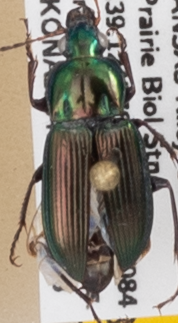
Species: Poecilus chalcites
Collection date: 2019-08-28
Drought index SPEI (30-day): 2.09
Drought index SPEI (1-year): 1.69
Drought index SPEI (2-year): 0.8